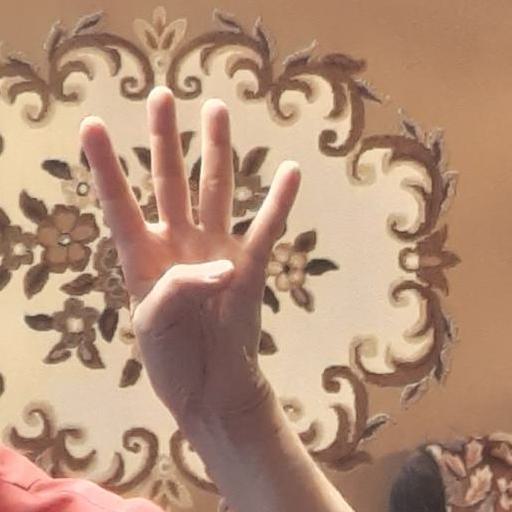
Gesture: four